London School of Economics

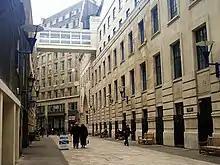
Houghton Street is the centre of the LSE campus.

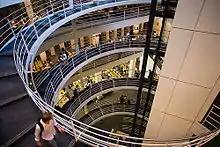
The interior of the main LSE library, designed by Norman Foster

The president and vice-chancellor (titled director until 2022) is the head of LSE and its chief executive officer, responsible for executive management and leadership on academic issues. The vice-chancellor reports to and is accountable to the council. The vice-chancellor is also the accountable officer for the purposes of the Office for Students financial memorandum. The LSE's current vice-chancellor is Larry Kramer, who took office in April 2024.